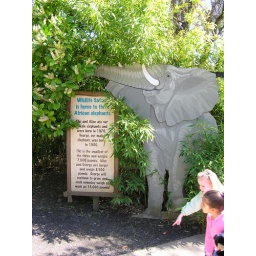
A sign near the elephant exhibit gives a little bit of background on the elephants here at Wildlife Safari.